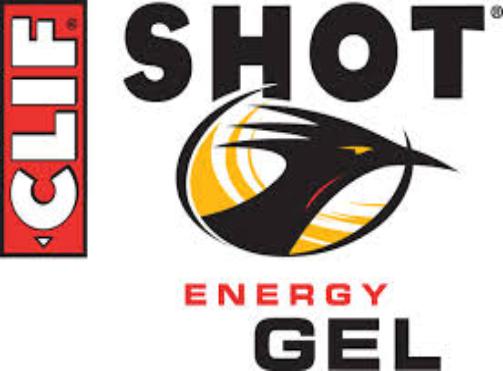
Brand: Gel
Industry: Necessities